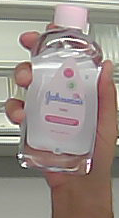
Product: johnson_baby